Sologamy

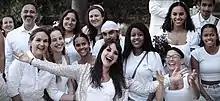
Scene from the award-winning 2020 documentary "Sologamy"

Sologamy or autogamy is marriage by a person to themself. Critics argue that the practice is not legally binding, unlike traditional marriage, whilst supporters of the practice argue that it affirms one's value and leads to a happier life.